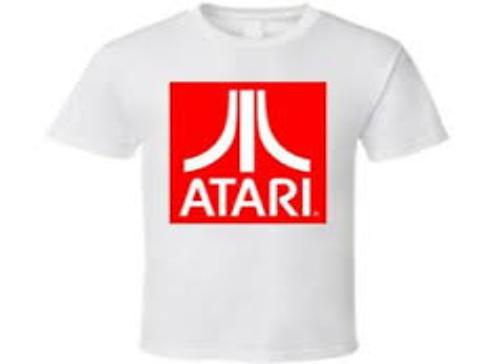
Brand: atari 2600-1
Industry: Clothes